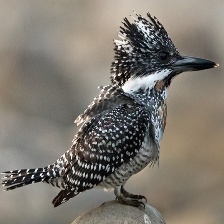
Species: CRESTED KINGFISHER
Scientific name: MEGACERYLE LUGUBRIS